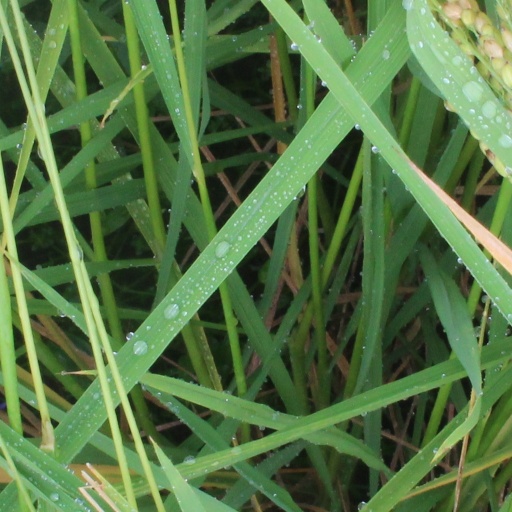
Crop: rice